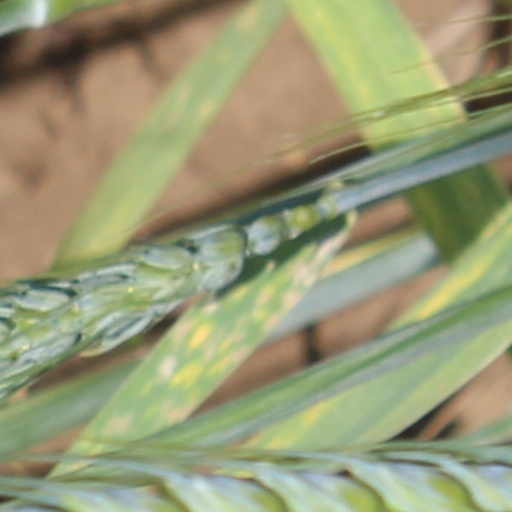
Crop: wheat